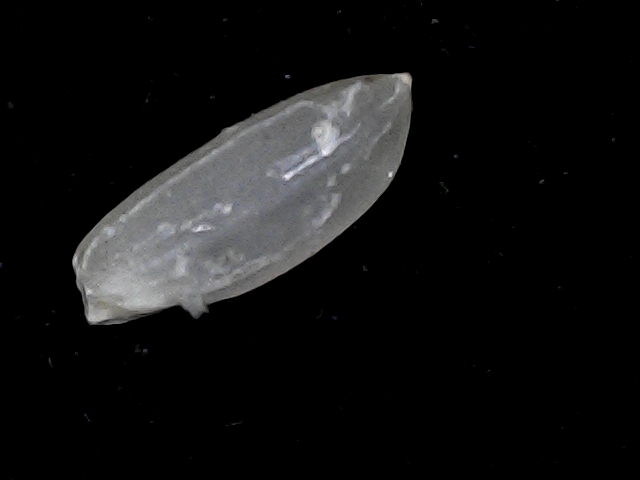
Rice variety: BD39